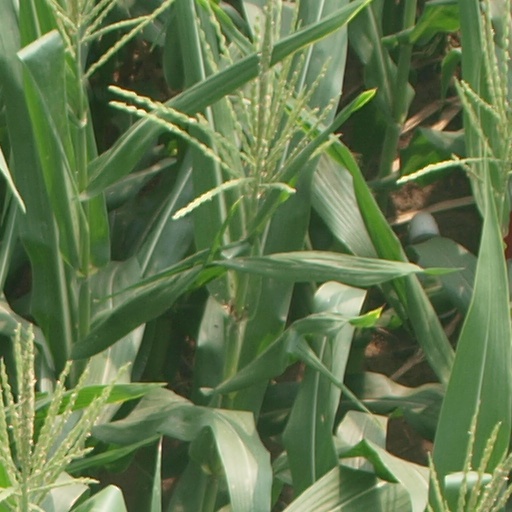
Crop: maize; corn